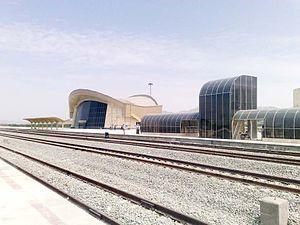
Malayer est une ville dans la province de Hamadan en Iran. Lors du recensement de 2006, sa population était 153,748 habitants répartis dans 40,750 familles.